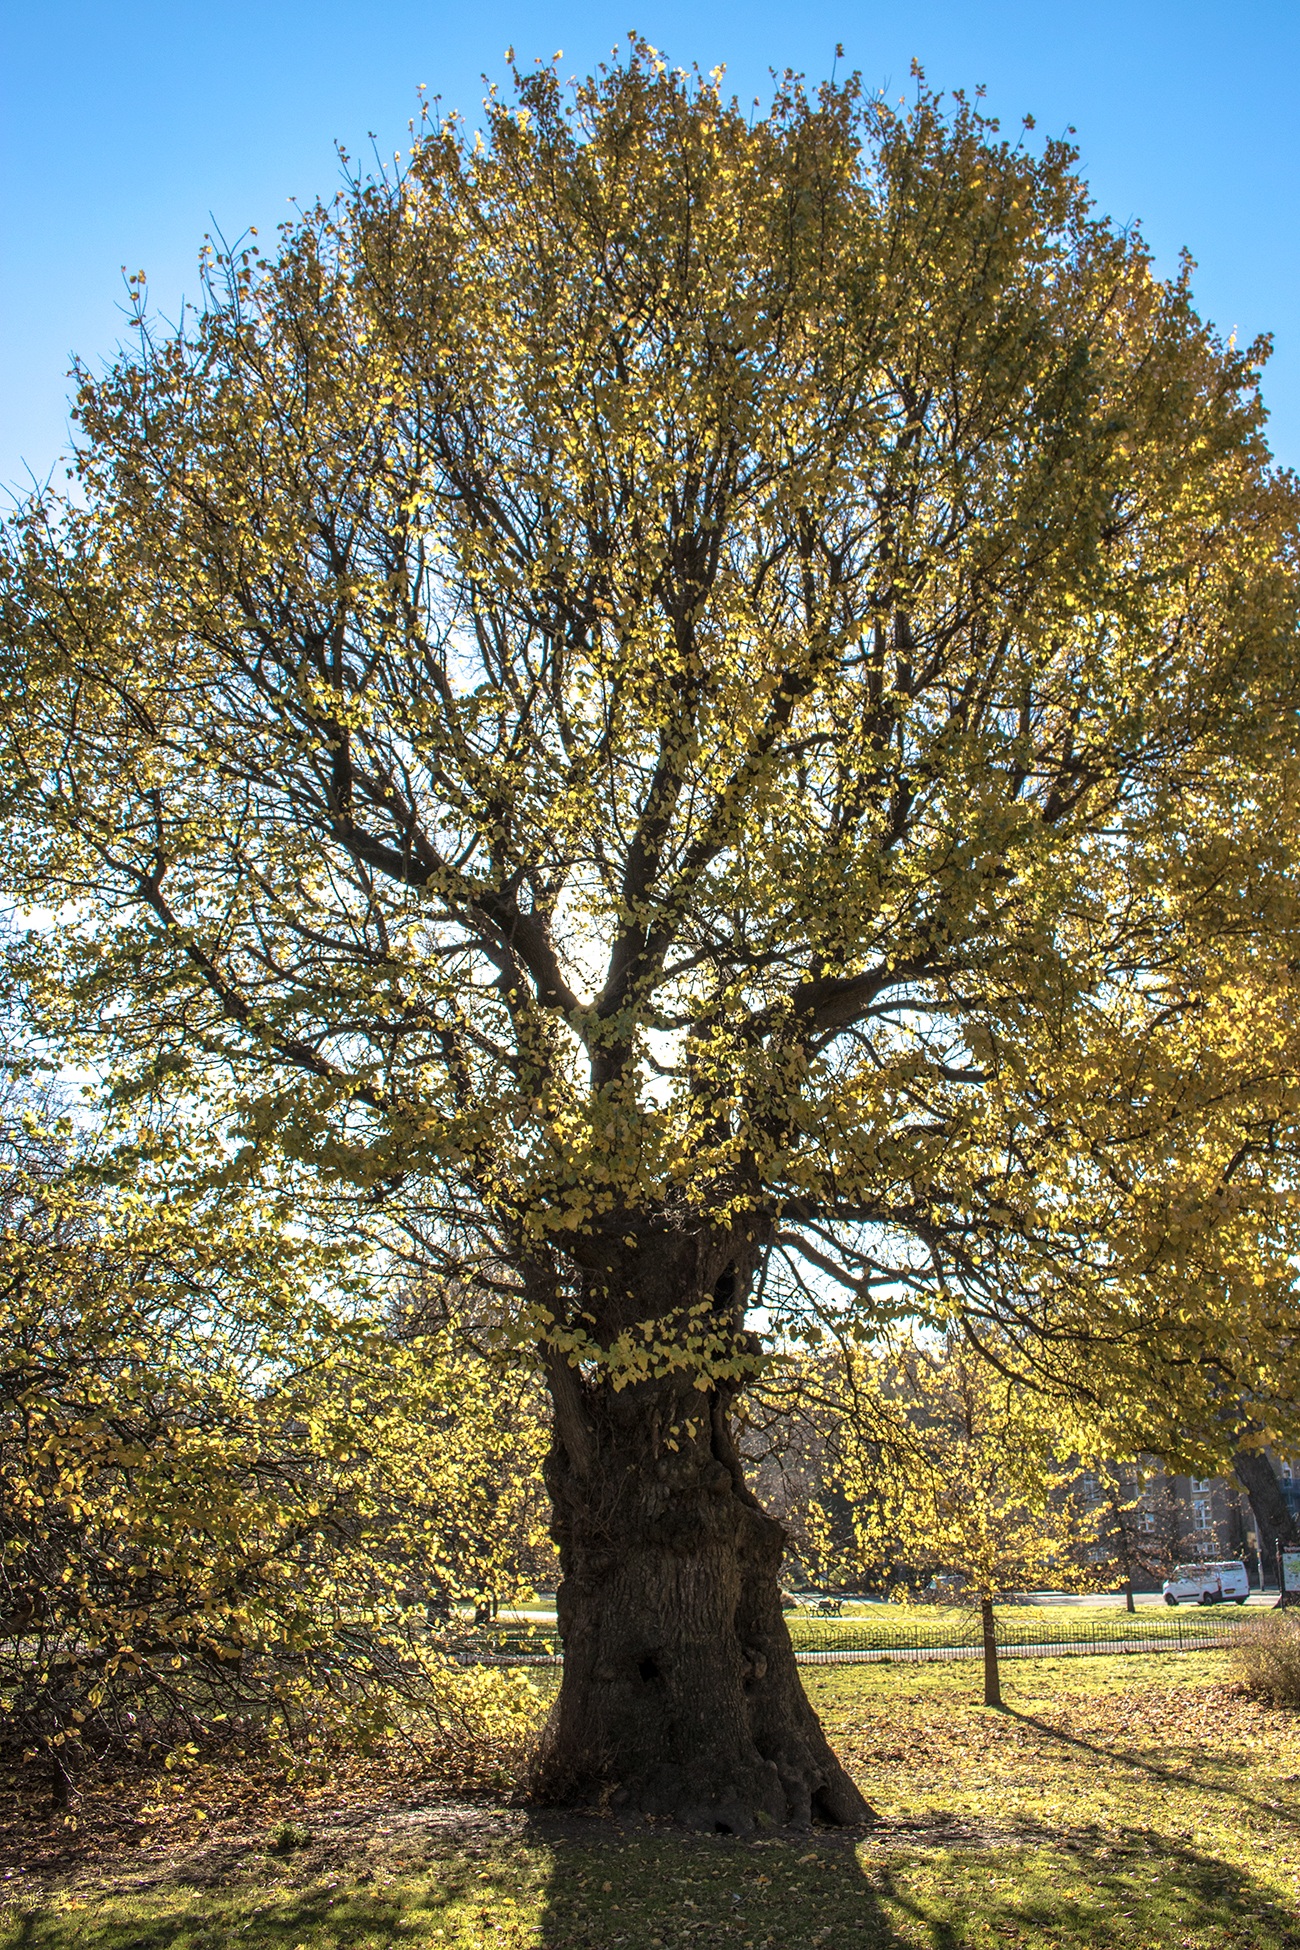
tree, branch, plant, leaf, autumn, botany, deciduous, oak, grove, sussex, brighton, flowering plant, maidenhair tree, woody plant, land plant, plane tree family